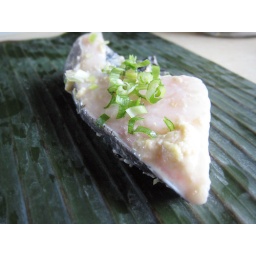
100704 black cod in banana leaf